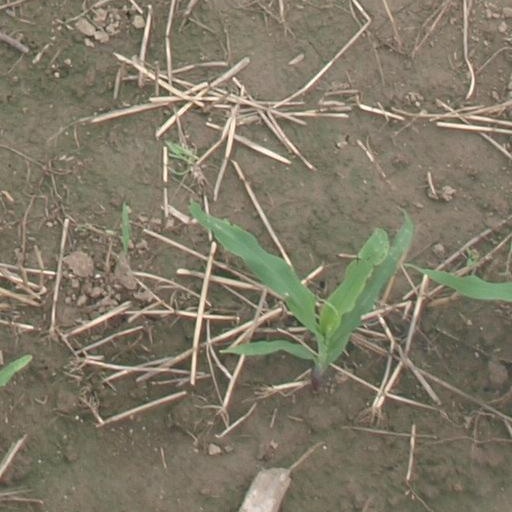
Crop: maize; corn